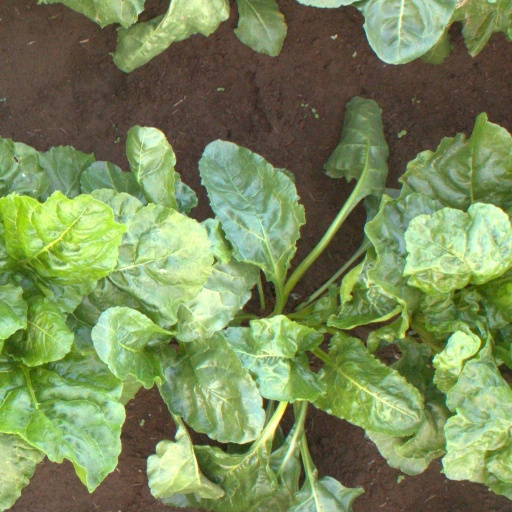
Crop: sugar beet